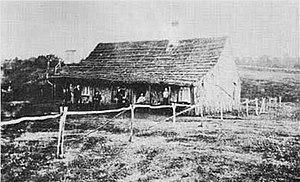
Le Volcano House est un hôtel des États-Unis situé à Hawaï, au sommet du Kīlauea. Plusieurs bâtiments se sont succédé depuis le premier construit en 1846, le bâtiment actuel datant de 1941 et l'ancien bâtiment de 1877, déplacé non loin de son lieu d'origine et classé au Registre national des lieux historiques, accueille le Volcano Art Center, une galerie d'art. Seul hôtel du parc national des volcans d'Hawaï, il s'élève sur le rebord oriental de la caldeira du Kīlauea, ce qui lui procure un panorama sur le Halemaʻumaʻu et un accès aisé aux autres attractions du parc national.